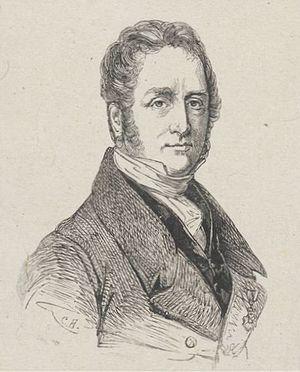
La Société des douze est une association savante, littéraire et gastronomique qui tenait ses séances à Bruxelles.
Entre la fin du XVIIIᵉ siècle et le début du XIXᵉ siècle, l'école de David fut une des plus influentes ; entre 1781 et 1821, de ses ateliers, sont sortis environ 400 élèves, peintres, sculpteurs, ou graveurs, représentant en majorité le néoclassicisme, mais aussi le style empire et le style troubadour.
Joseph-Denis Odevaere, dit aussi Joseph-Désiré Odevaere, ou Joseph Dionysius Odevaere, né à Bruges le 2 décembre 1775 ou le 2 octobre 1778, mort à Bruxelles le 26 février 1830, est un peintre néoclassique flamand, qui fut tour à tour citoyen du Saint-Empire, de la république et de l'Empire français, puis du Royaume uni des Pays-Bas.